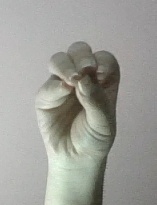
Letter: ha